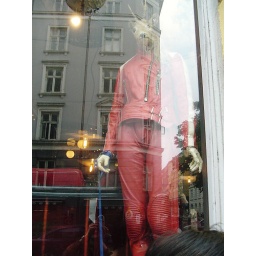
Glimpsed this strange creature in the window of a bar, Copenhagen, May 2005